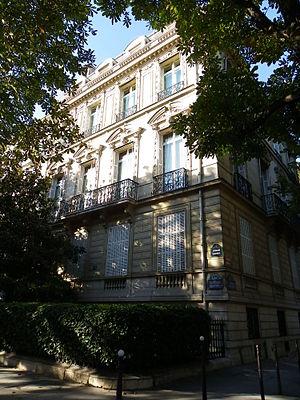
Immeuble à l'angle du 1 avenue de Marigny et du 34 avenue Gabriel à Paris (Inscrit)
L’avenue Gabriel est une voie du 8ᵉ arrondissement de Paris. Elle commence place de la Concorde et au 1, rue Boissy-d’Anglas et se termine au 2, avenue Matignon.
L’hôtel Talhouët est un hôtel particulier situé dans le 8ᵉ arrondissement de Paris. Le bâtiment fait l’objet d’une inscription au titre des monuments historiques depuis le 25 juin 1979.
L'hôtel de Marigny est un hôtel particulier parisien du XIXᵉ siècle, situé avenue de Marigny dans le 8ᵉ arrondissement, à proximité du palais de l'Élysée.